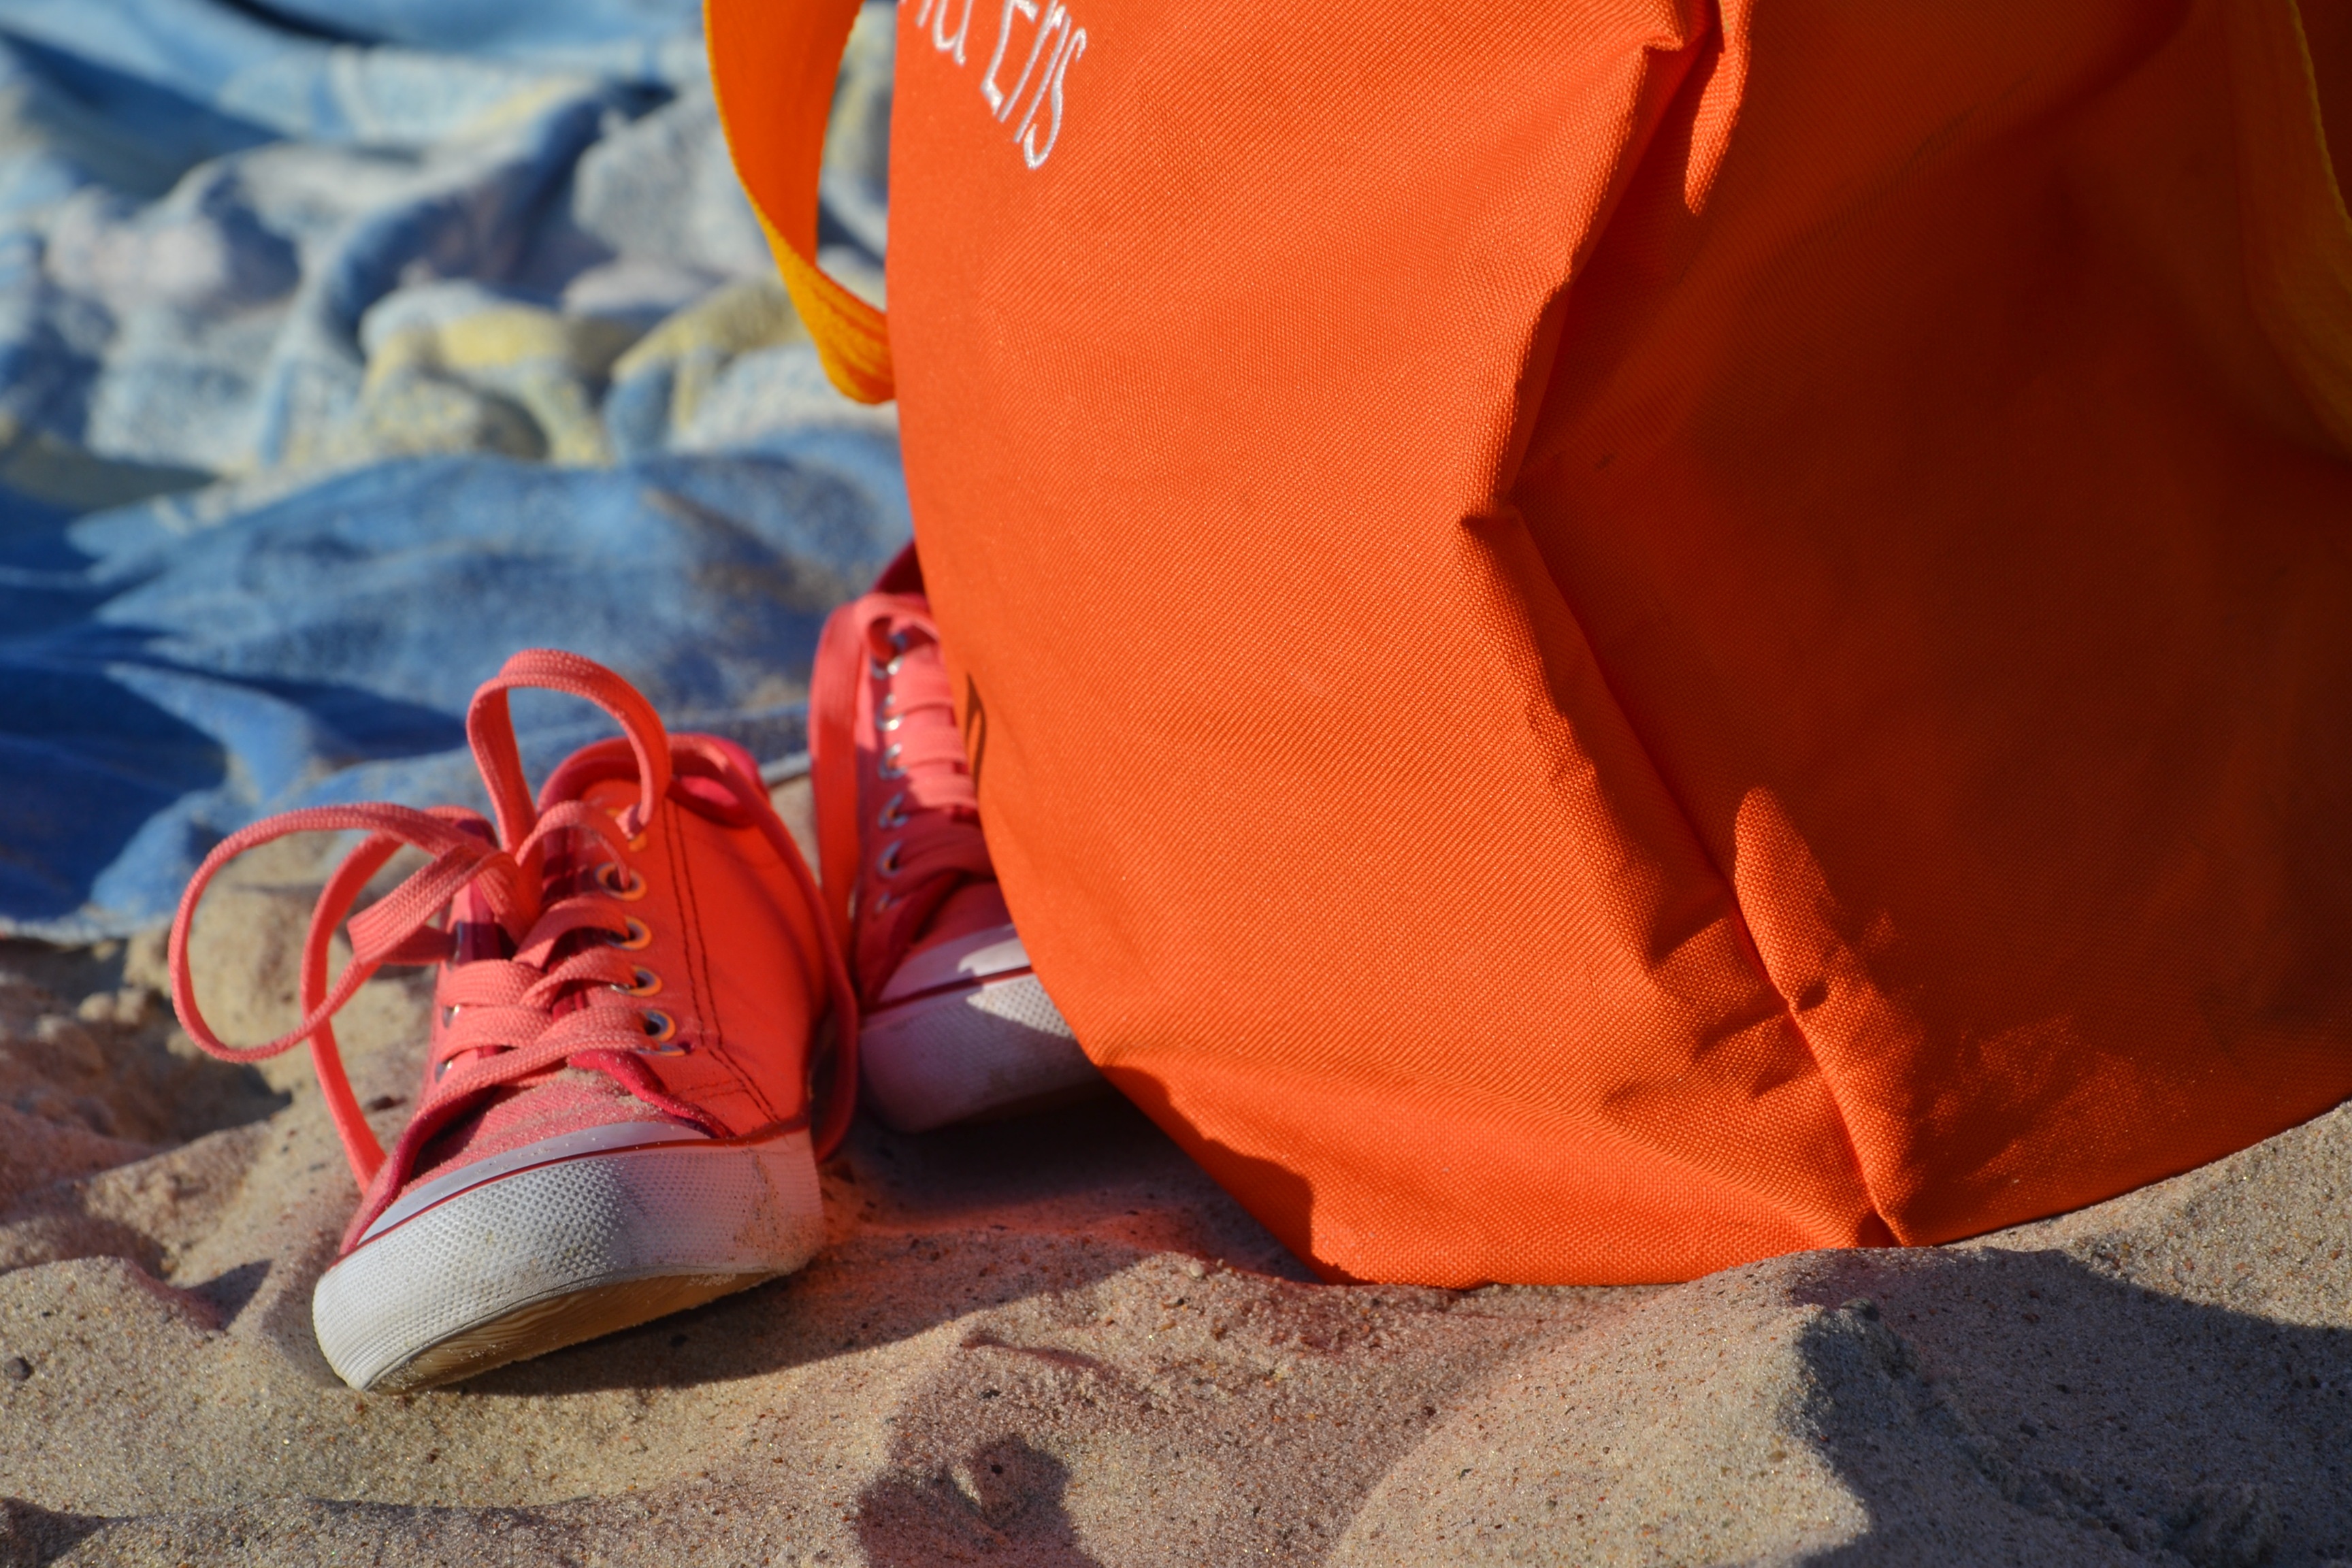
beach, sand, person, sport, red, color, child, shoes, laces, sports, sneakers, footwear, sports shoes, lacie, a codline, the rate of, human positions, trampy